Binding site

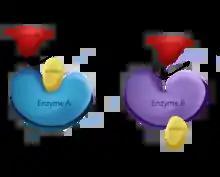
Competitive and noncompetitive enzyme binding at active and regulatory (allosteric) site respectively.

At the regulatory site, the binding of a ligand may elicit amplified or inhibited protein function. The binding of a ligand to an allosteric site of a multimeric enzyme often induces positive cooperativity, that is the binding of one substrate induces a favorable conformation change and increases the enzyme's likelihood to bind to a second substrate. Regulatory site ligands can involve homotropic and heterotropic ligands, in which single or multiple types of molecule affects enzyme activity respectively.